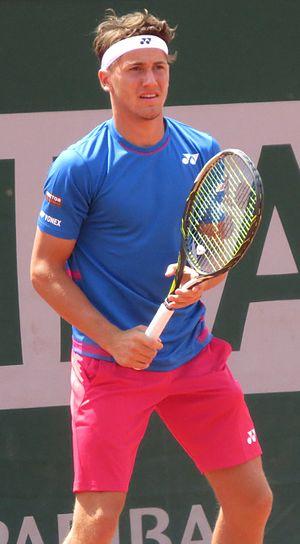
Casper Ruud lors de son deuxième tour des qualifications face à Maxime Janvier (court n°6)